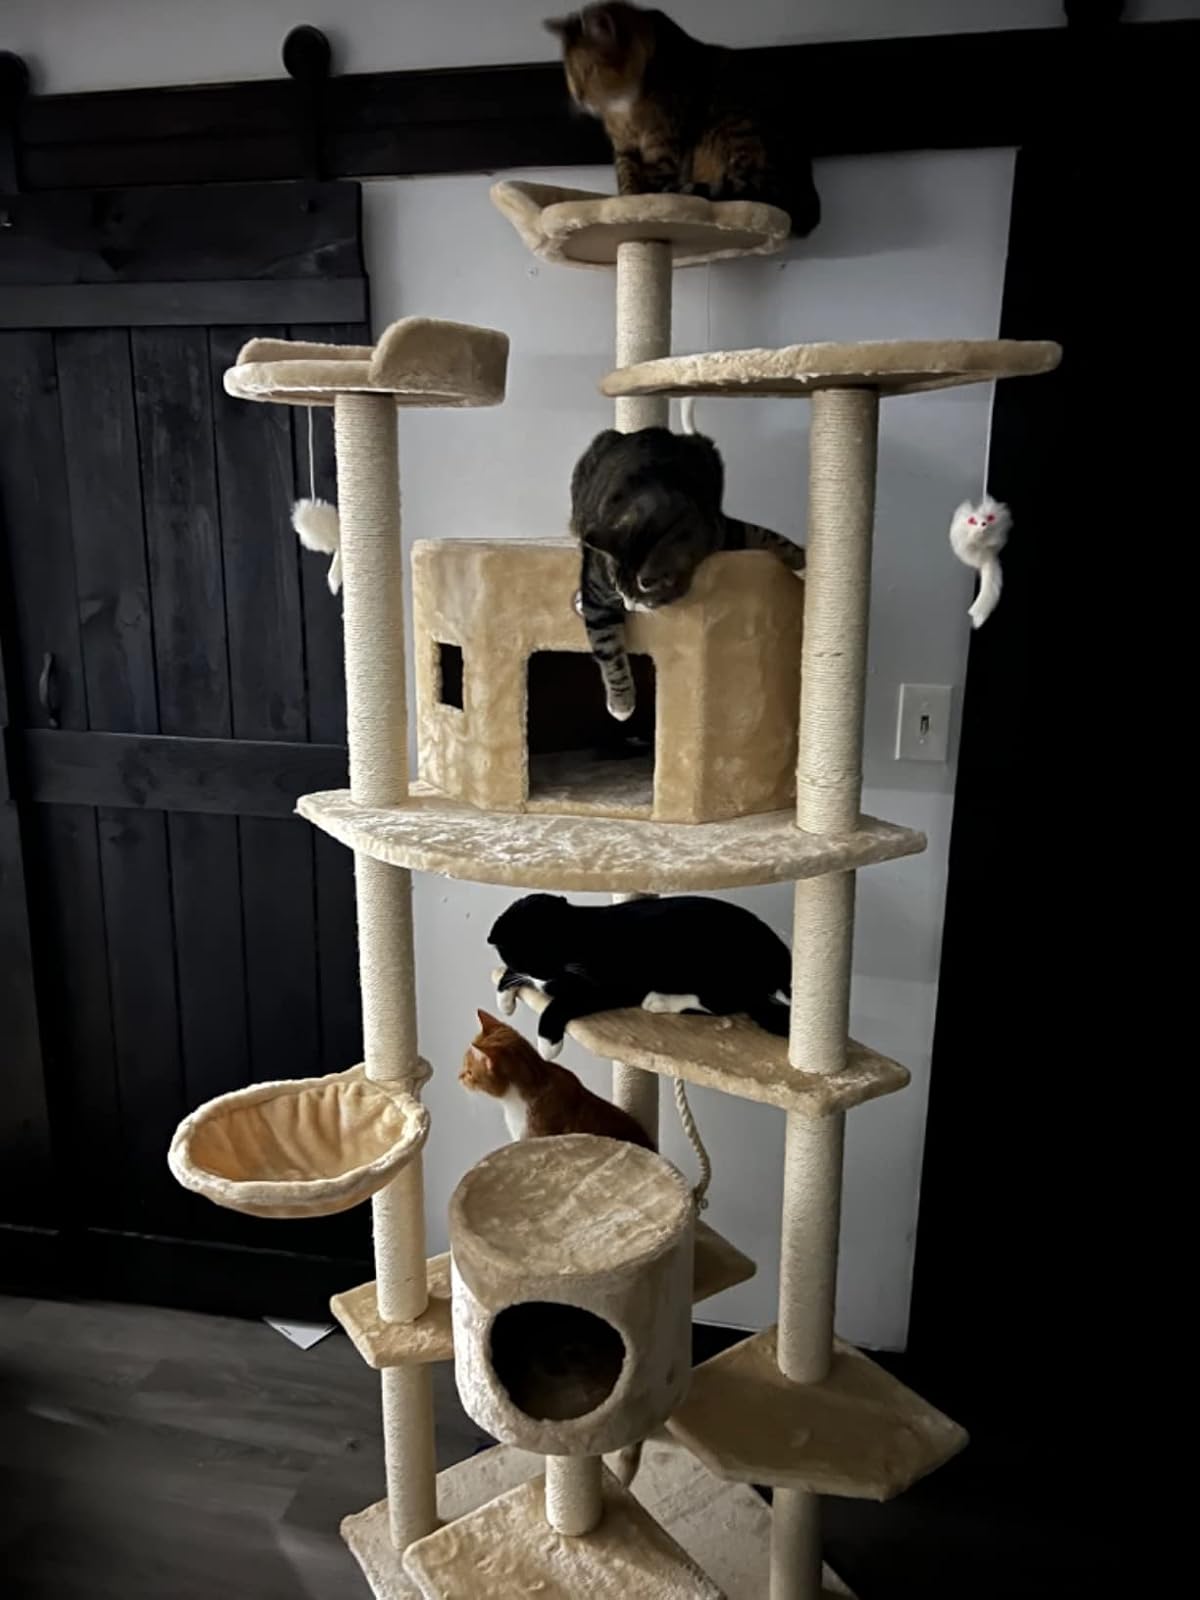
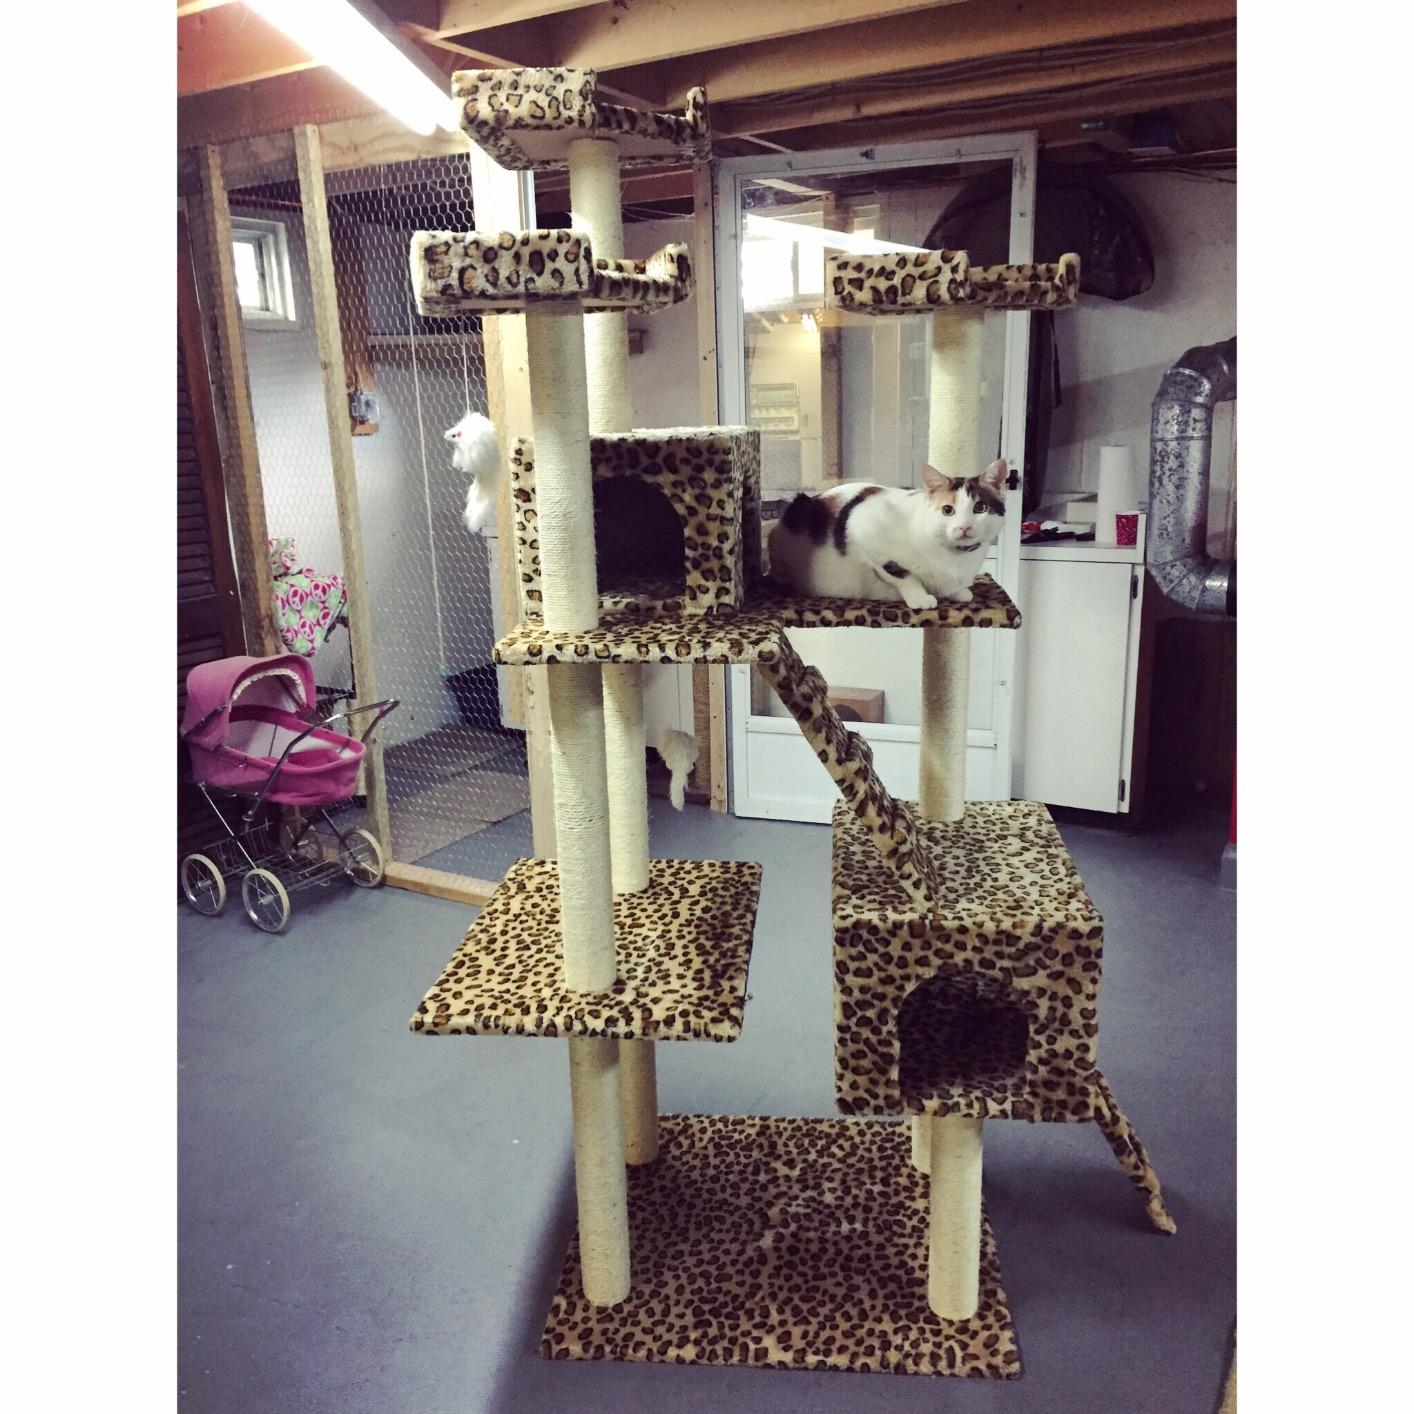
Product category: items_cat tree
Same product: no